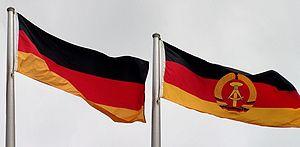
Drapeaux l'Allemagne (occidentale) et l'Allemagne de l'Est devant le stade olympique de Montréal